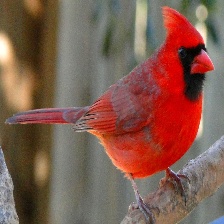
Species: NORTHERN CARDINAL
Scientific name: CARDINALIS CARDINALIS